Anushakti Nagar

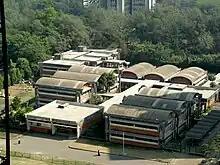
Atomic Energy Central School - 2

Anushakti Nagar is the residential township of the Bhabha Atomic Research Center, Nuclear Power Corporation of India, Directorate of Construction Services and Estate Management, Atomic Energy Education Society in Mumbai, Maharashtra, India. Anu Shakti means atomic power in Sanskrit. Spread over more than 940 acres, this residential complex for the employees of Department of Atomic Energy of the Government of India in Mumbai, is situated in North-east Mumbai. Anushakti Nagar claims to be the largest scientific community (in a single area) in the world. It has the largest central library in the continent in Nuclear science and technology.